214th Rifle Division

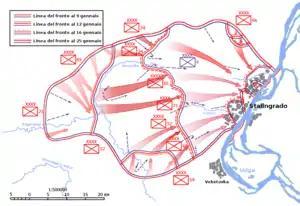
Operation Ring

Galanin renewed his attack on November 23 but with several changes. The 16th Tank Corps was ordered to deploy two of its brigades as direct support for the shock group's rifle divisions. In the event this proved ineffective as the tanks ran into both Soviet and German minefields that had not been cleared as well as antitank fire; during the day it had 55 vehicles knocked out or destroyed. In the summary of the days' fighting it was stated that "after encountering strong and well-organized enemy fires, [the Army] achieved no success and was fighting in its previous positions." During the attack "Krasnoarmeets" M. V. Korolyova, a former child film actor and now a medical instructor of the 780th Rifle Regiment, evacuated 50 wounded from the field before leading her comrades into the German trenches, killing or wounding at least 15 with grenades before being mortally wounded. She would be posthumously awarded the Order of the Red Banner.